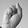
ASL letter: S